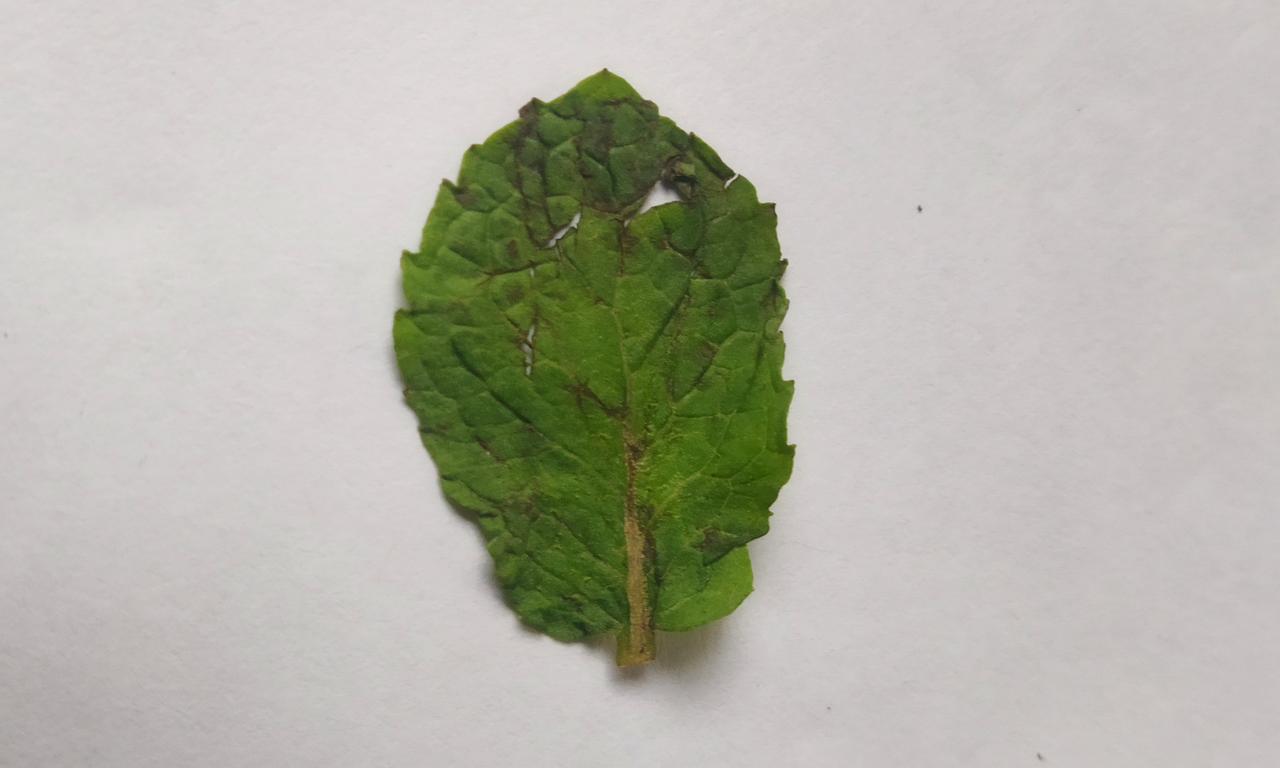
Label: Spoiled